List of compositions by Lukas Foss

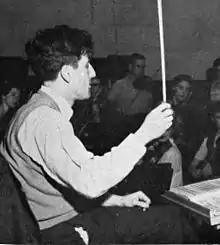
Foss in 1960

The early works of Lukas Foss are neoclassical in style, using controlled improvisation and chance procedures with the twelve-tone technique and serialism, while his later works are polystylistic.